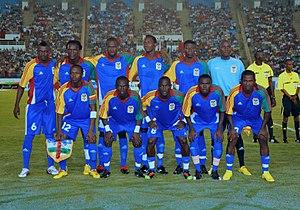
L'équipe de République centrafricaine de football est constituée par une sélection des meilleurs joueurs centrafricains sous l'égide de la Fédération centrafricaine de football. L'équipe joue ses matchs au Complexe Sportif Barthélemy Boganda.